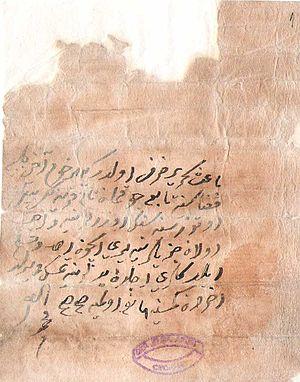
Dhimmi est un terme historique du droit musulman qui désigne les sujets non musulmans d'un État sous gouvernance musulmane, liés à celui-ci par un « pacte de protection » discriminatoire.
La jizîa, djizîa ou djizîat, suivant les transcriptions, est dans le monde musulman un impôt annuel de capitation évoqué dans le Coran et collecté sur les hommes pubères non musulmans en âge d'effectuer le service militaire contre leur protection - en principe. Certains dhimmis en sont théoriquement exemptés : les femmes, les enfants, les personnes âgées, les infirmes, les esclaves, les moines, les anachorètes, et les déments. En sont également exemptés ceux des dhimmis qui sont autorisés à porter les armes pour effectuer un service militaire, tout comme ceux qui n'ont pas les moyens de la payer, selon certaines sources